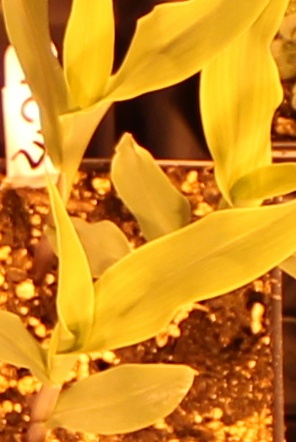
Label: Corn